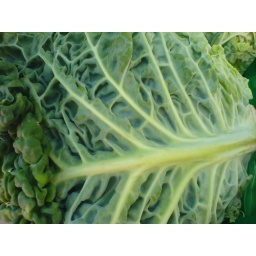
Taken on a trip around notting hill gate and portabello market - july 2006 london